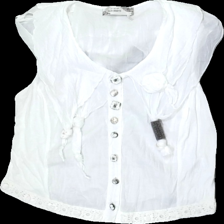
View: front
Type: Blouse
Category: Ladies
Brand: Not in the list
Brand text on label: piro (elisa cavaletti)
Colors: White
Material: 100% cotton
Cut: Regular
Season: All
Stains: Major
Damage: fläckar
Damage location: middle center
Damage 2 location: bottom left
Price range: <50
Recommended usage: Export
Description: vit blus med fläckar fram